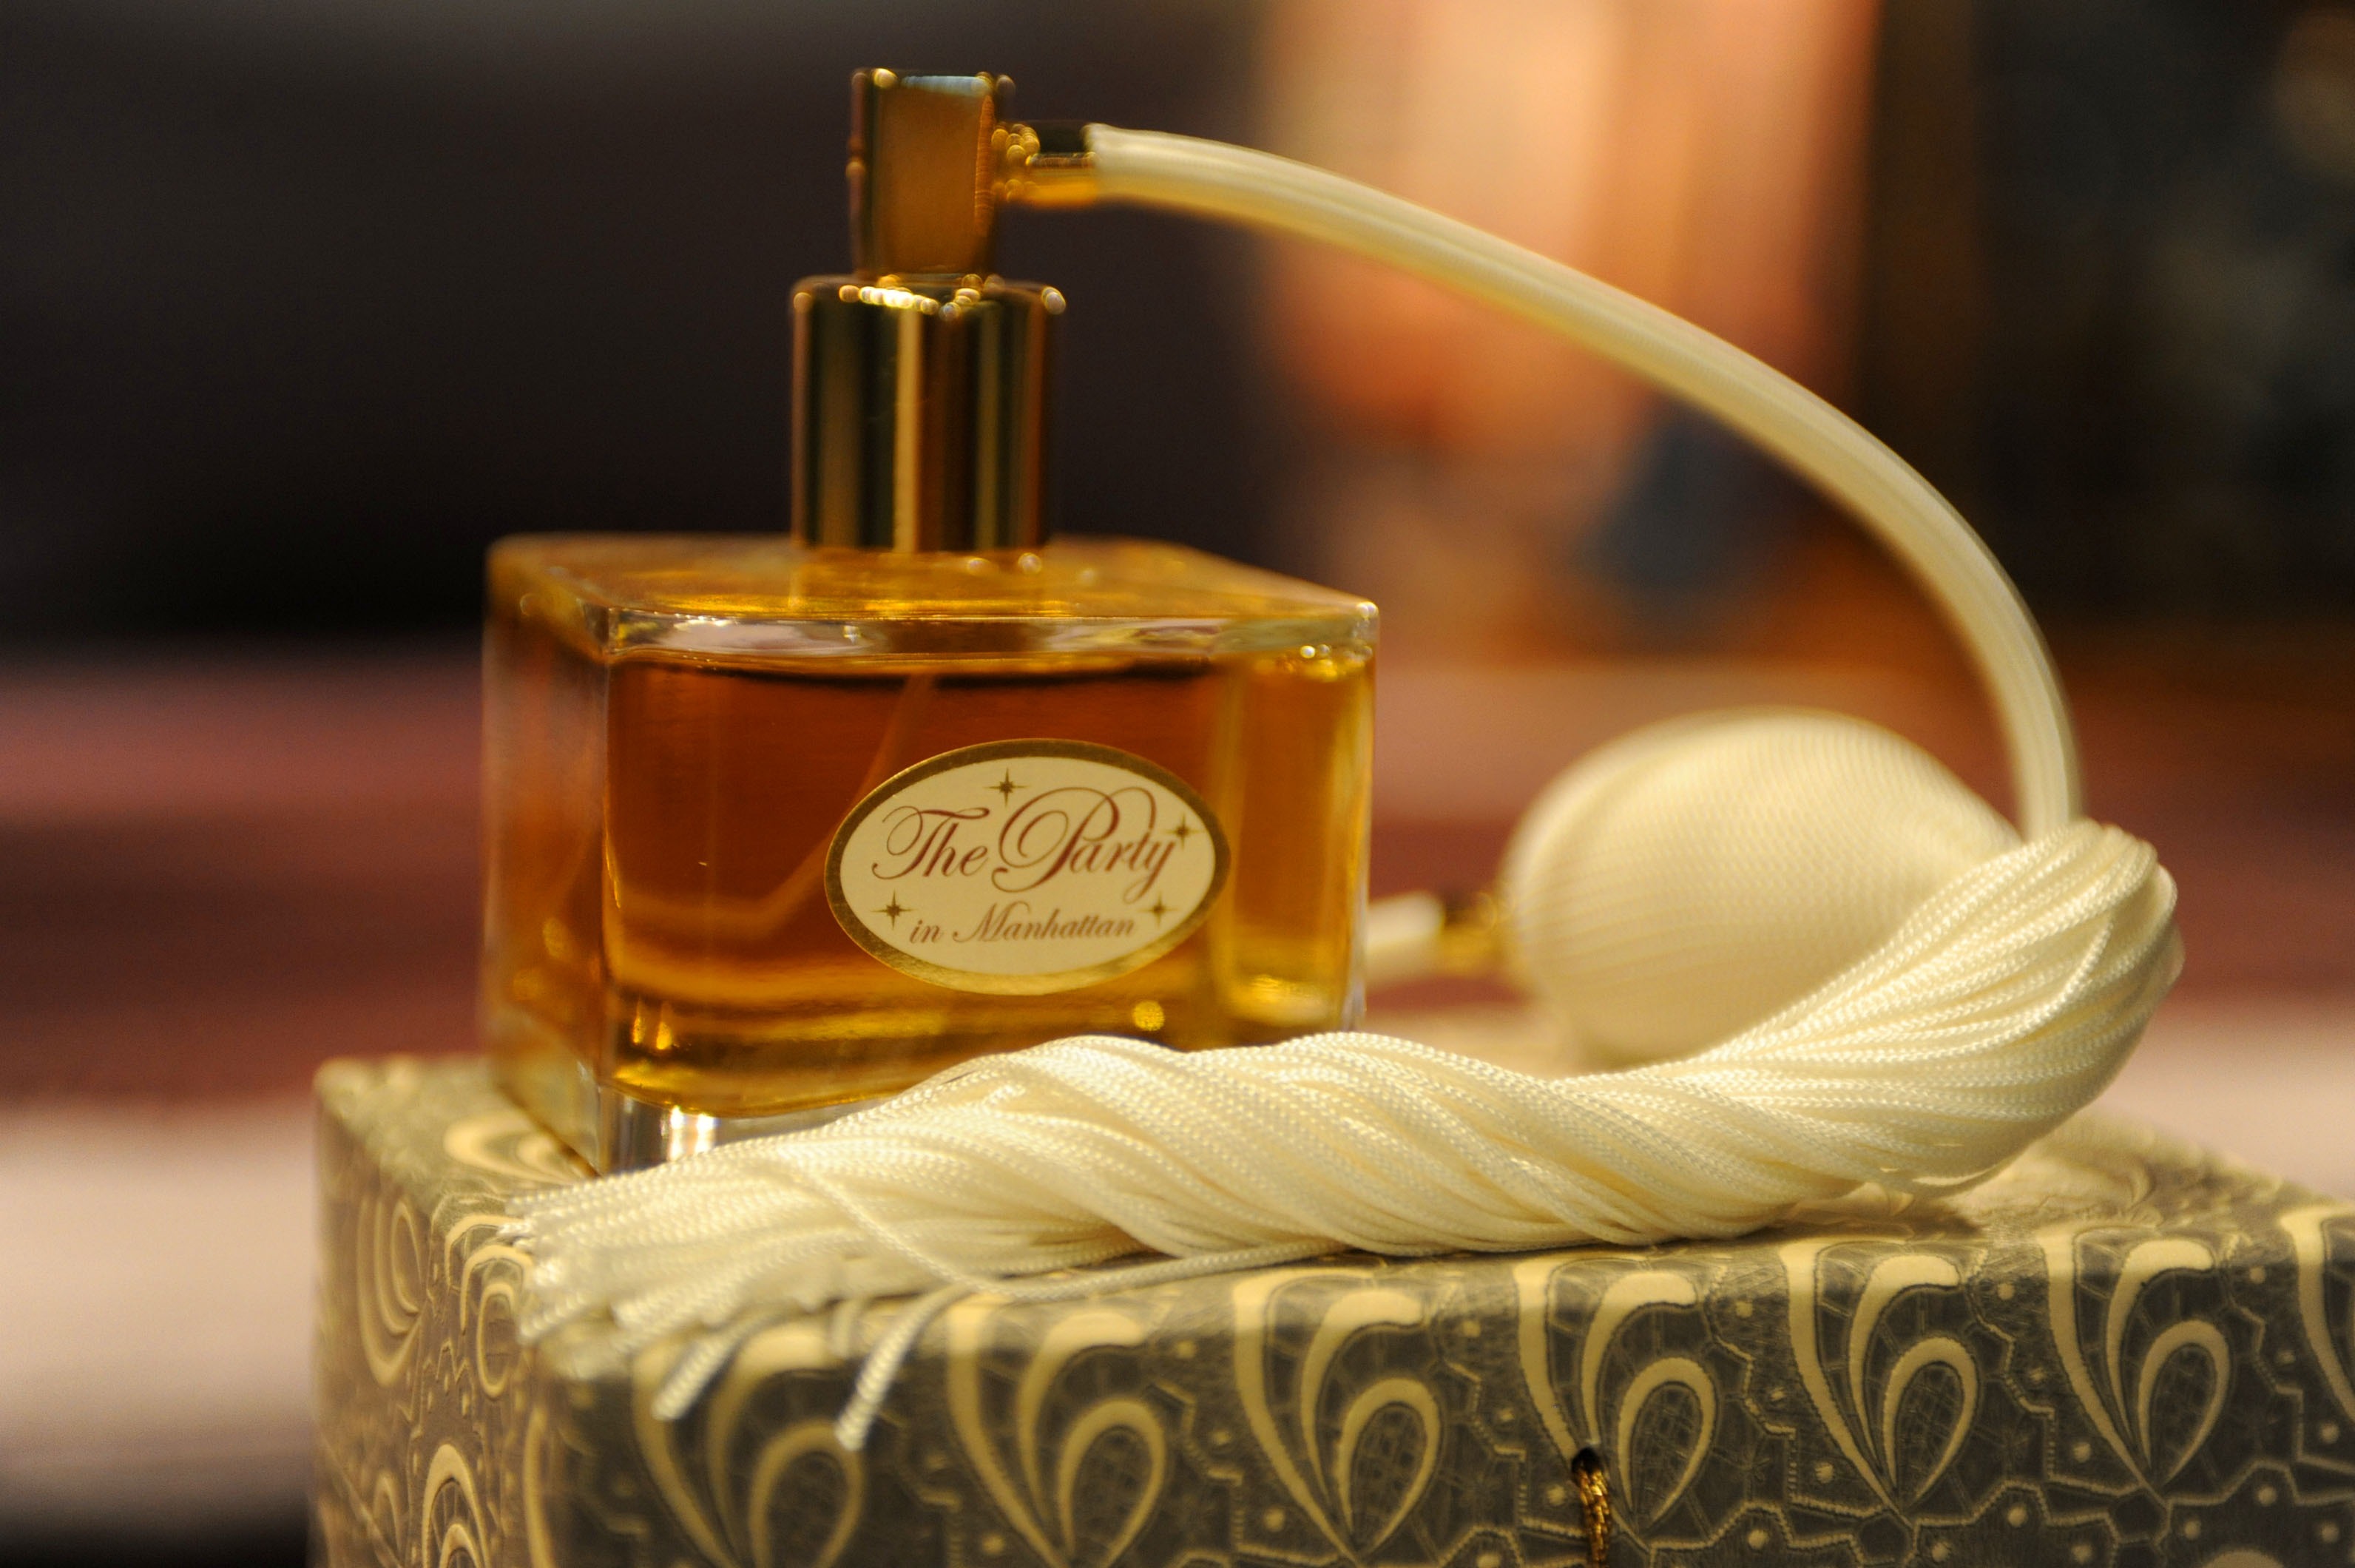
liquid, antique, glass, aroma, spray, fashion, bottle, lighting, product, smell, beauty, cologne, liqueur, fragrant, scent, perfume, scented, cosmetics, fragrance, aromatic, aromatherapy, hygiene, flavor, odor, cosmetic, distilled beverage